Milk Queen

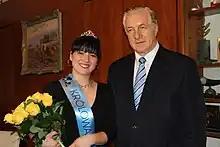
The Polish Milk Queen for 2014, Katarzyna Gajownik and Waldemar Broś, Chairman of the Polish Federation of Dairy Cooperatives (KZSM ZR)

In Germany and Austria several Milk Queens ("Milchkönigin") are elected by state dairy associations. Since 1985 the Bavarian Dairy Industry ("Landesvereinigung der Bayerischen Milchwirtschaft") elects bi-yearly a Queen and a Princess. State Associations in Brandenburg, Hesse, Rhineland-Palatinate, Saxony and Thuringia elect Milk Queens too.